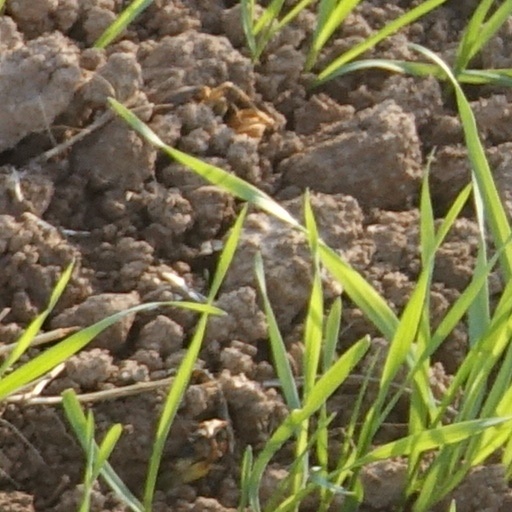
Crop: wheat